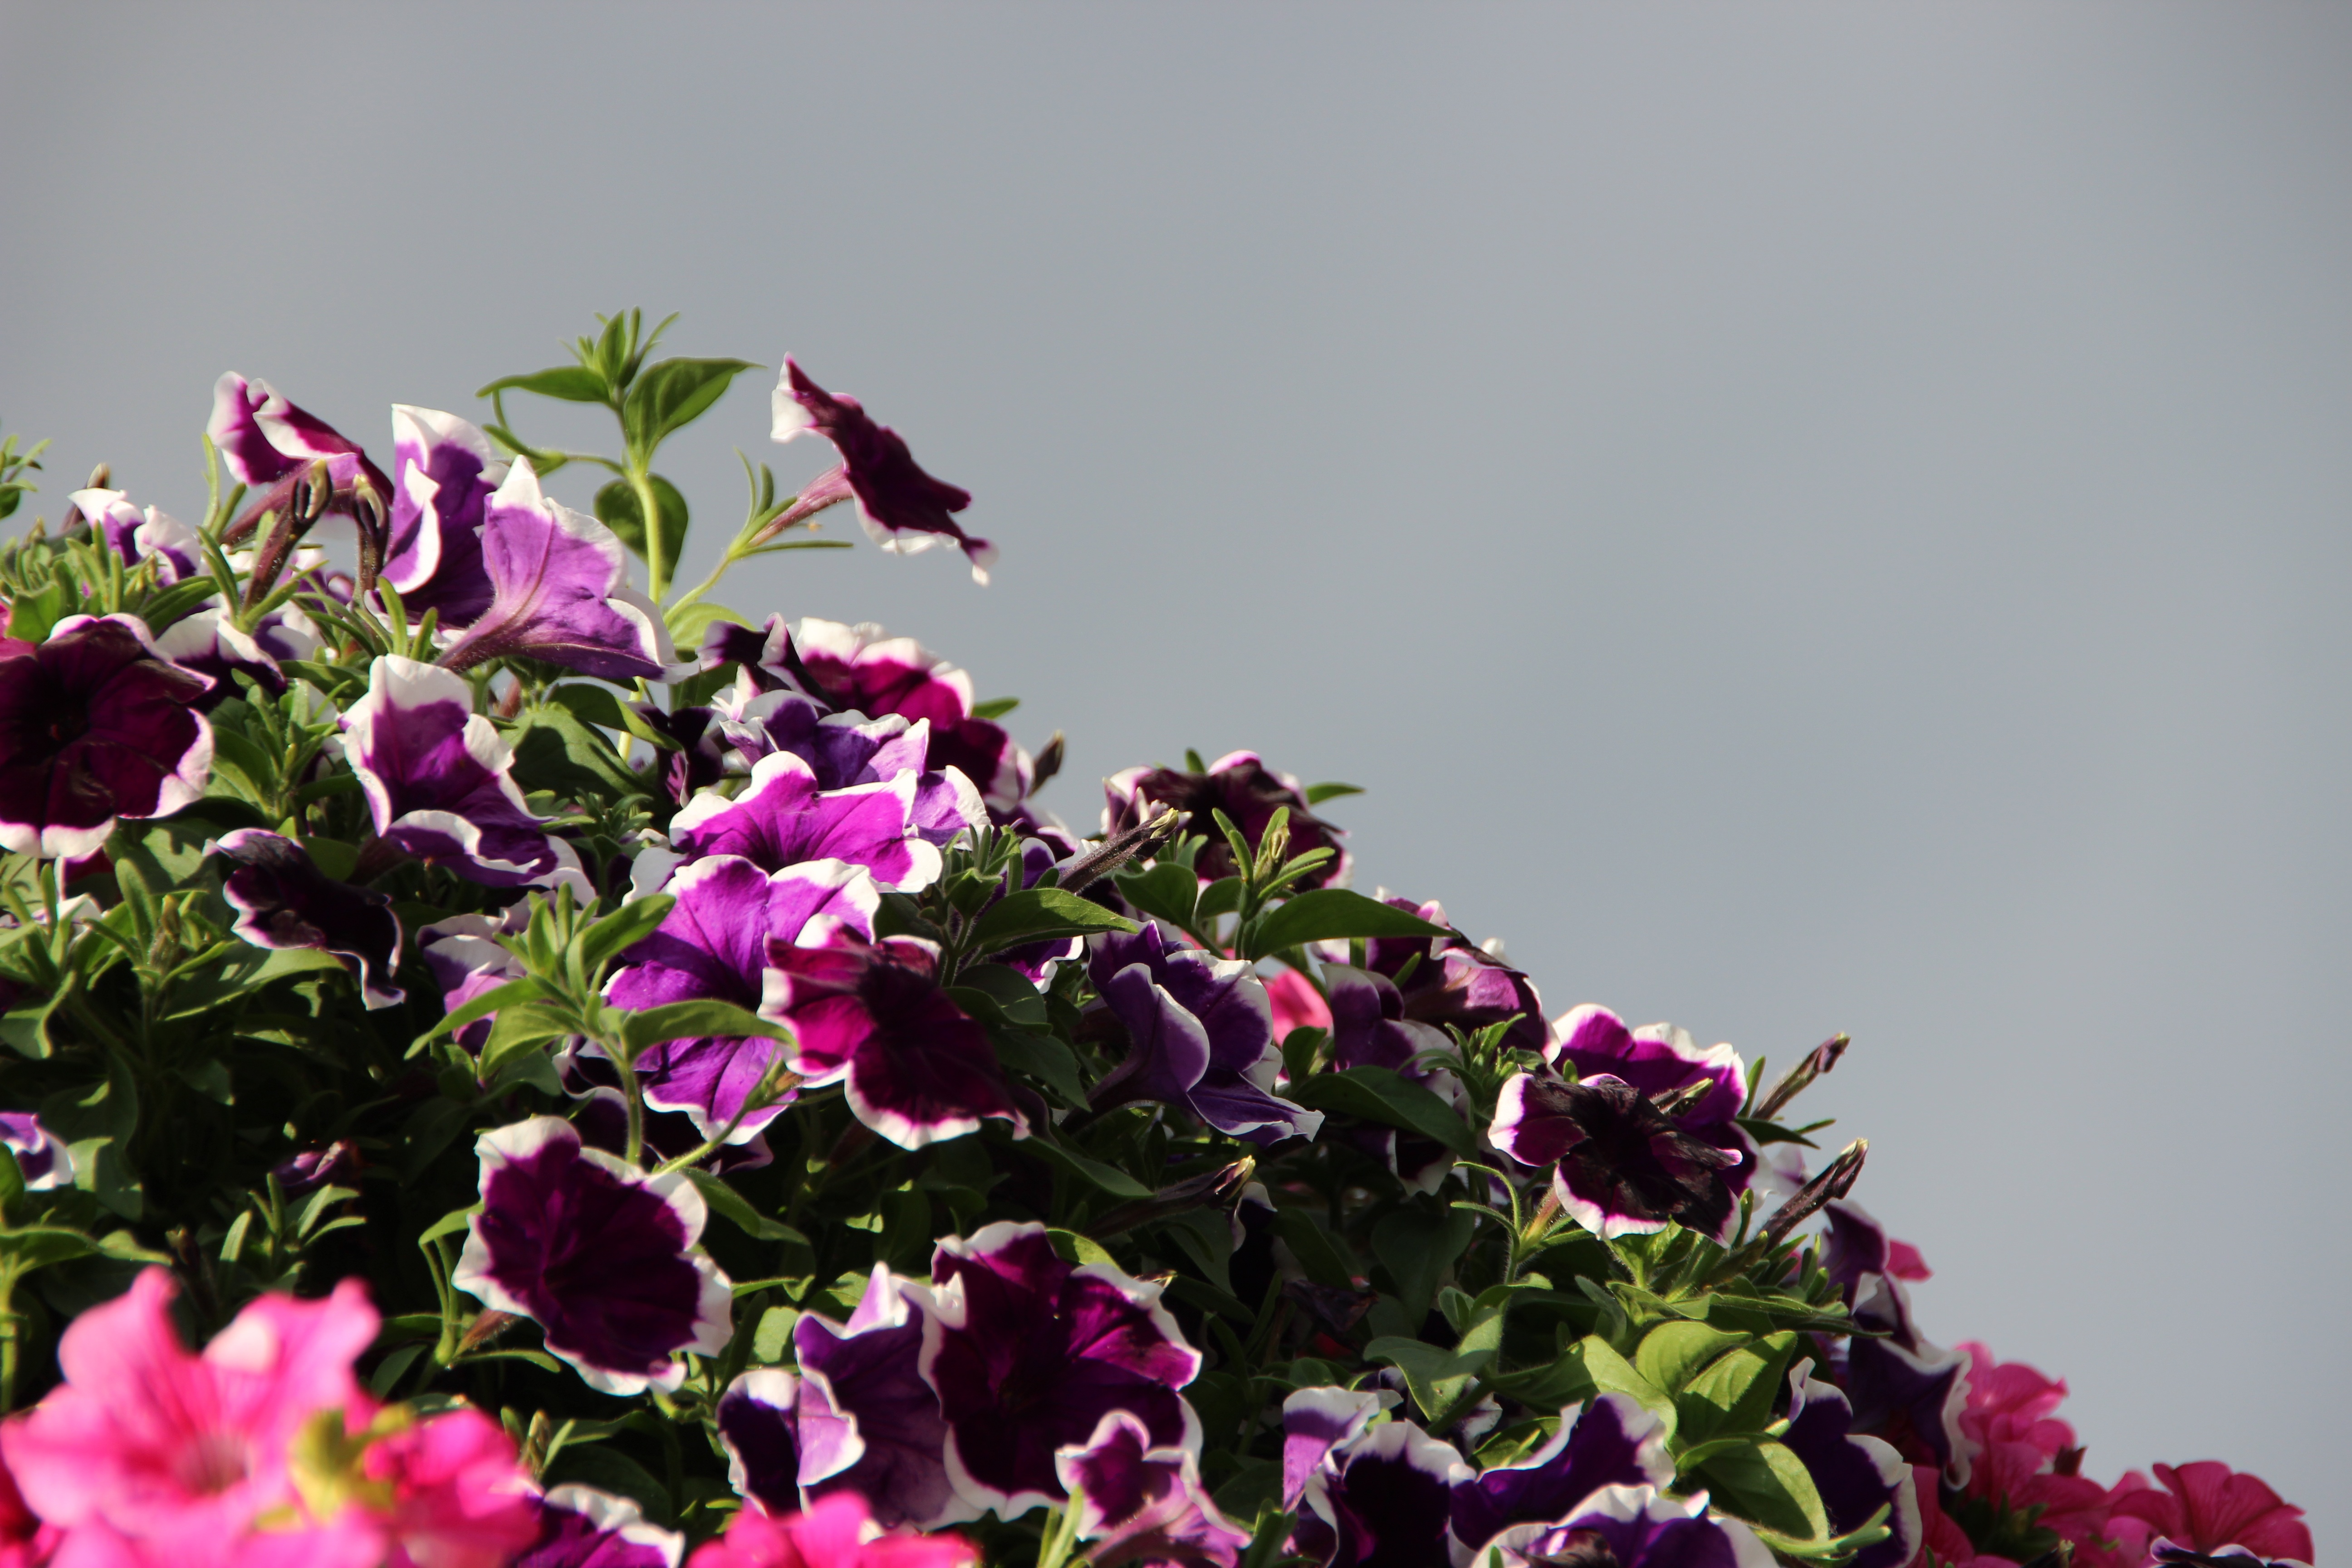
nature, branch, blossom, plant, sky, leaf, flower, purple, petal, summer, botany, pink, close, flora, flowers, shrub, purple flower, macro photography, small flowers, summer flowers, flowering plant, land plant